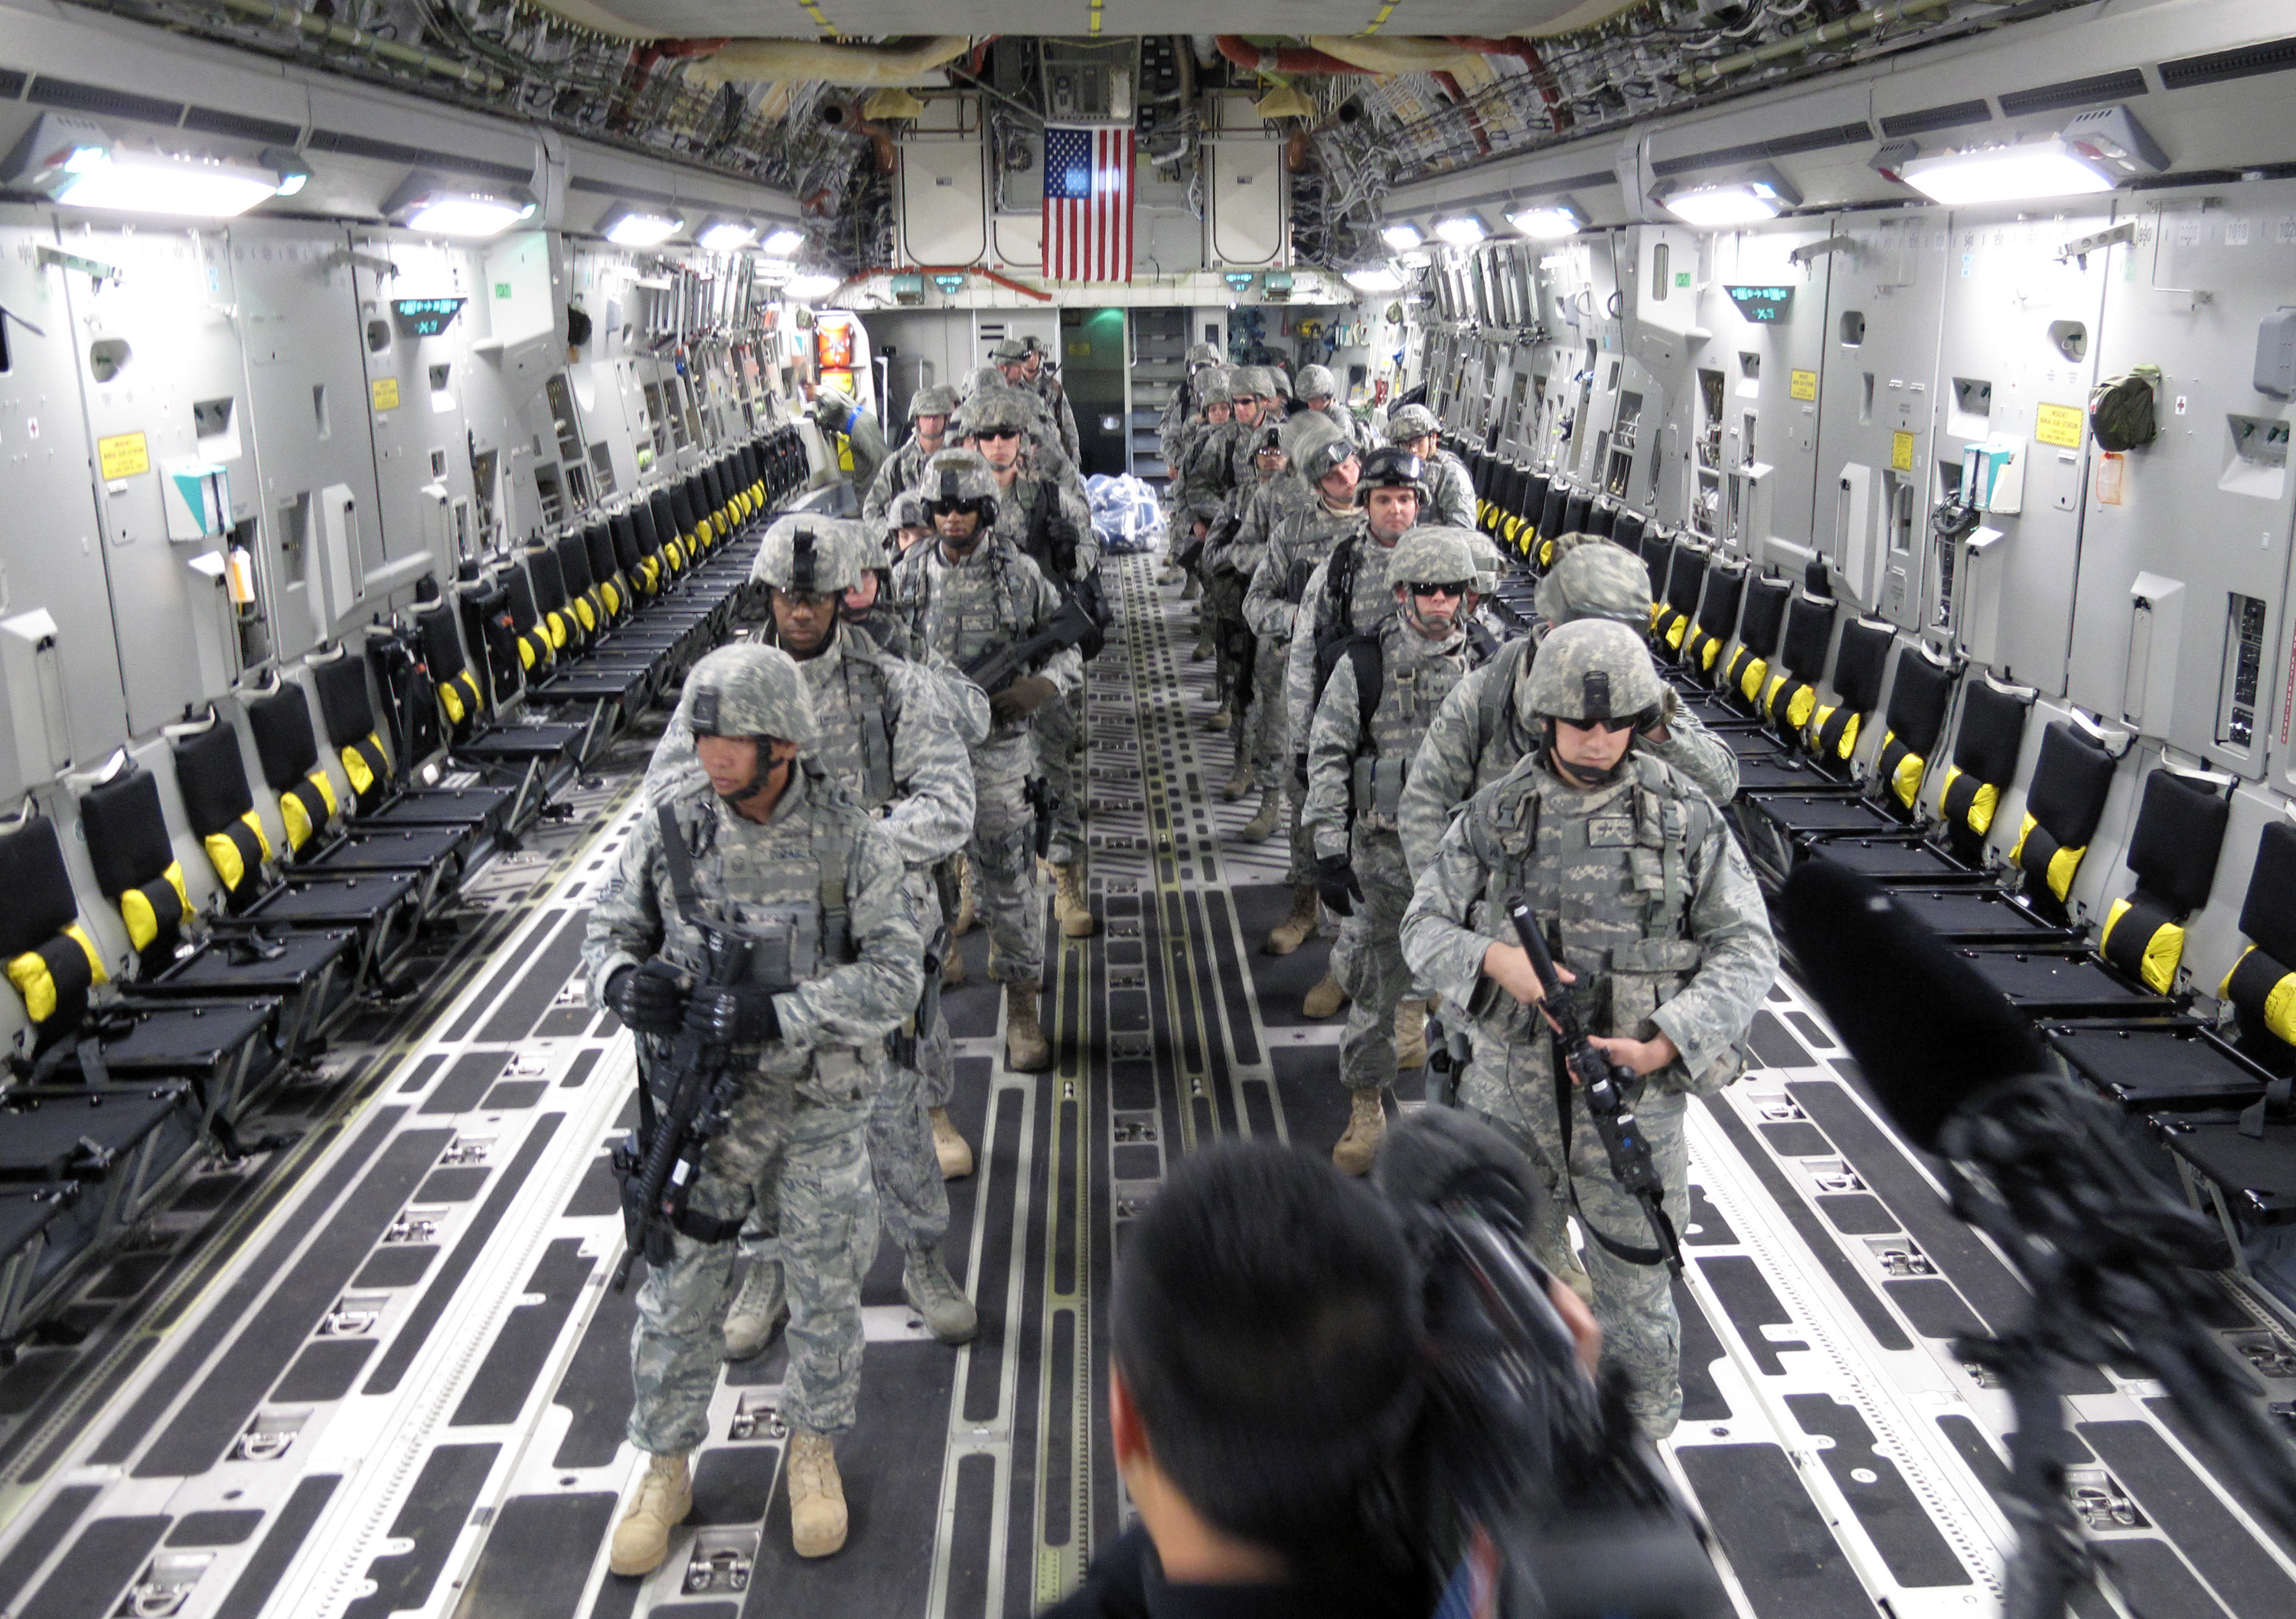
transport, vehicle, public transport, manufacturing, mass production